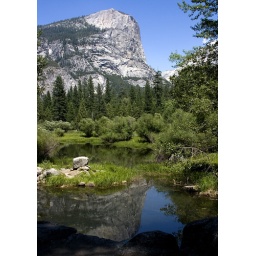
Awesome lake in Yosemite that has reflections of almost all the mountains in the park, depending on where you stand.